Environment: lab
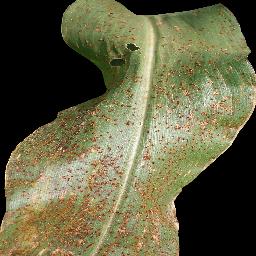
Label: common_rust